Smooth hammerhead

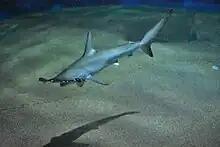
A smooth hammerhead in Aqua World, Japan

Adult smooth hammerheads are either solitary or form small groups. They may come together in great numbers during their annual migrations; schools of over a hundred juveniles under long have been observed off the eastern Cape of South Africa, and schools thousands strong have been reported off California. During hot summer weather, they can be seen swimming just below the surface with their dorsal fins exposed. Young smooth hammerheads are preyed upon by larger sharks such as the dusky shark ("Carcharhinus obscurus"); adults have been observed being consumed by killer whales ("Orcinus orca") off New Zealand. Known parasites of the smooth hammerhead include the nematodes "Parascarophis sphyrnae" and "Contracaecum" spp.